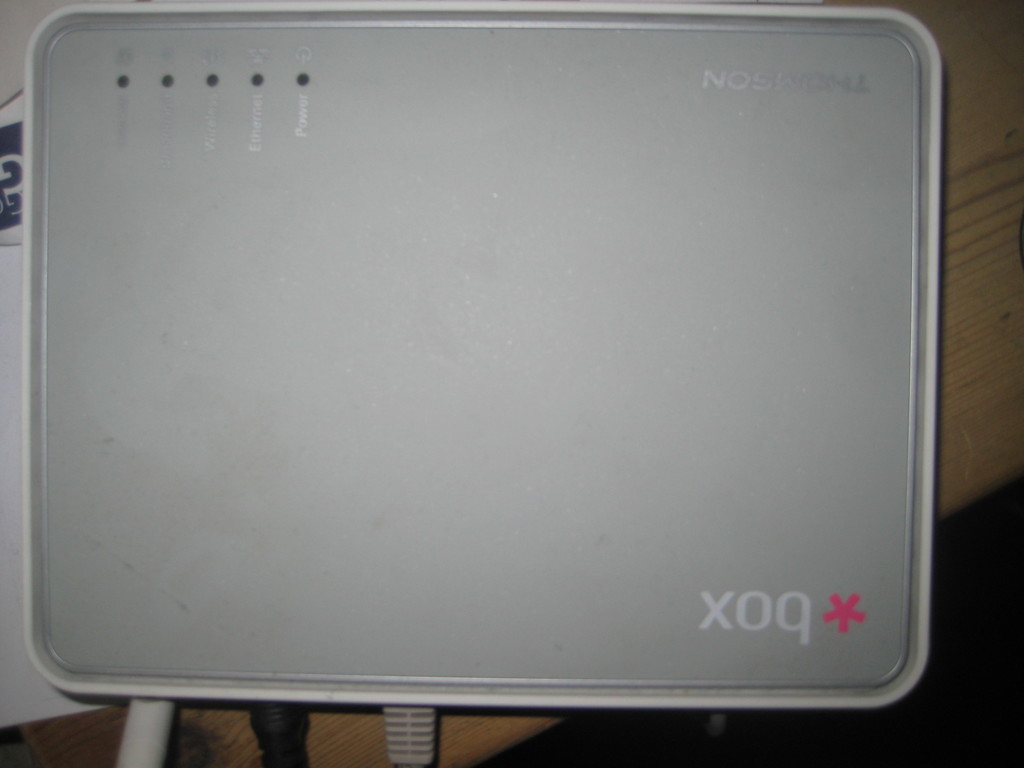
Label: others